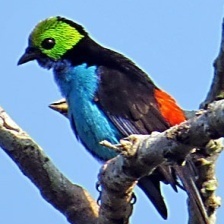
Species: PARADISE TANAGER
Scientific name: TANGARA CHILENSIS